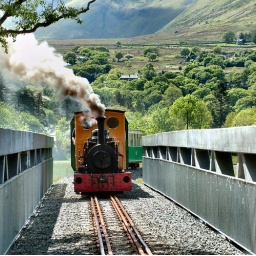
North Wales. The locomotive Dolbadarn with a train of the Llanberis Lake railway crossing a bridge in Llyn Padarn.